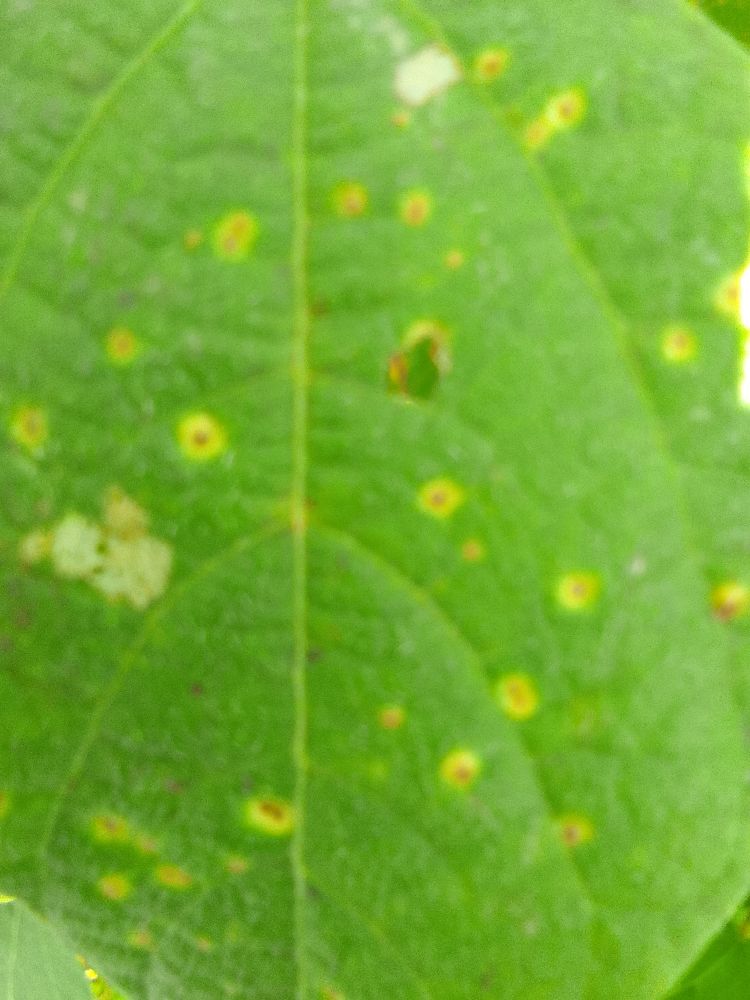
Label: rust